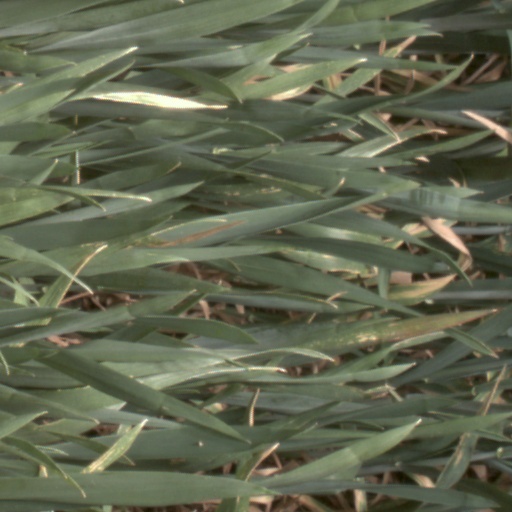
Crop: wheat